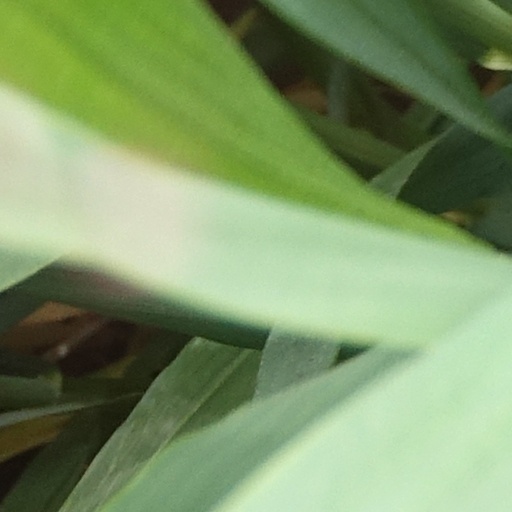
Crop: wheat